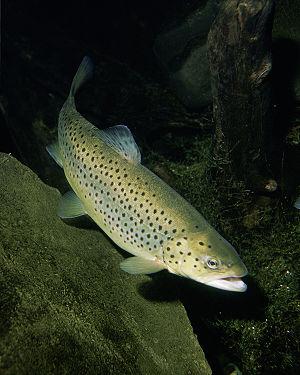
La Carança est une rivière de montagne des Pyrénées, dans le département français des Pyrénées-Orientales. Affluent droite du fleuve Têt, elle s'écoule du sud vers le nord sur quinze kilomètres pour 1 700 m de dénivelé. Après avoir recueilli l'eau de plusieurs cirques glaciaires, la Carança voit sa vallée se rétrécir jusqu'à devenir un canyon appelé gorges de la Carança.
La Béthune est une rivière française, longue de 61 kilomètres, située dans la Seine-Maritime et affluent de l'Arques. Pour le Service d'administration nationale des données et référentiels sur l'eau, la Béthune n'existe pas, l'Arques et la Béthune ne forment qu'un seul et même fleuve, long de 67 kilomètres, mais les ouvrages de géographie, des organismes de gestion de l'eau tout comme les dictionnaires la considèrent comme un cours d'eau indépendant.
Bien qu'il existe plusieurs définitions des espèces envahissantes, elles sont toujours basées sur quatre critères principaux :
La Truite est le dernier roman de Roger Vailland, paru en 1964, un an avant qu'il ne décède d'un cancer dans sa maison de Meillonnas dans l'Ain.
Doulaincourt-Saucourt est une commune française située dans le département de la Haute-Marne, en région Grand Est. La commune est formé en 1972 par la fusion des communes de Doulaincourt, devenue chef-lieu de la commune, et de Saucourt-sur-Rognon, devenue commune associée. En 2010, la commune de Doulaincourt-Saucourt a pris le statut de commune nouvelle, Doulaincourt et Saucourt devenant des communes déléguées.
L'Andrable est une rivière française dans les départements de la Haute-Loire, Loire et Puy-de-Dôme, dans la région Auvergne-Rhône-Alpes. C'est un affluent de l'Ance, donc un sous-affluent de la Loire.
Salmo trutta est une espèce de poissons de la famille des Salmonidés qui correspond à la truite commune européenne. L'espèce est polymorphe. Selon les variétés locales et la situation côtière ou continentale d'un cours d'eau, une proportion très variable des truites qui y naissent peuvent migrer en mer. C'est potentiellement une espèce invasive en Amérique du Nord. Dans la plupart des pays, sa pêche est réglementée.